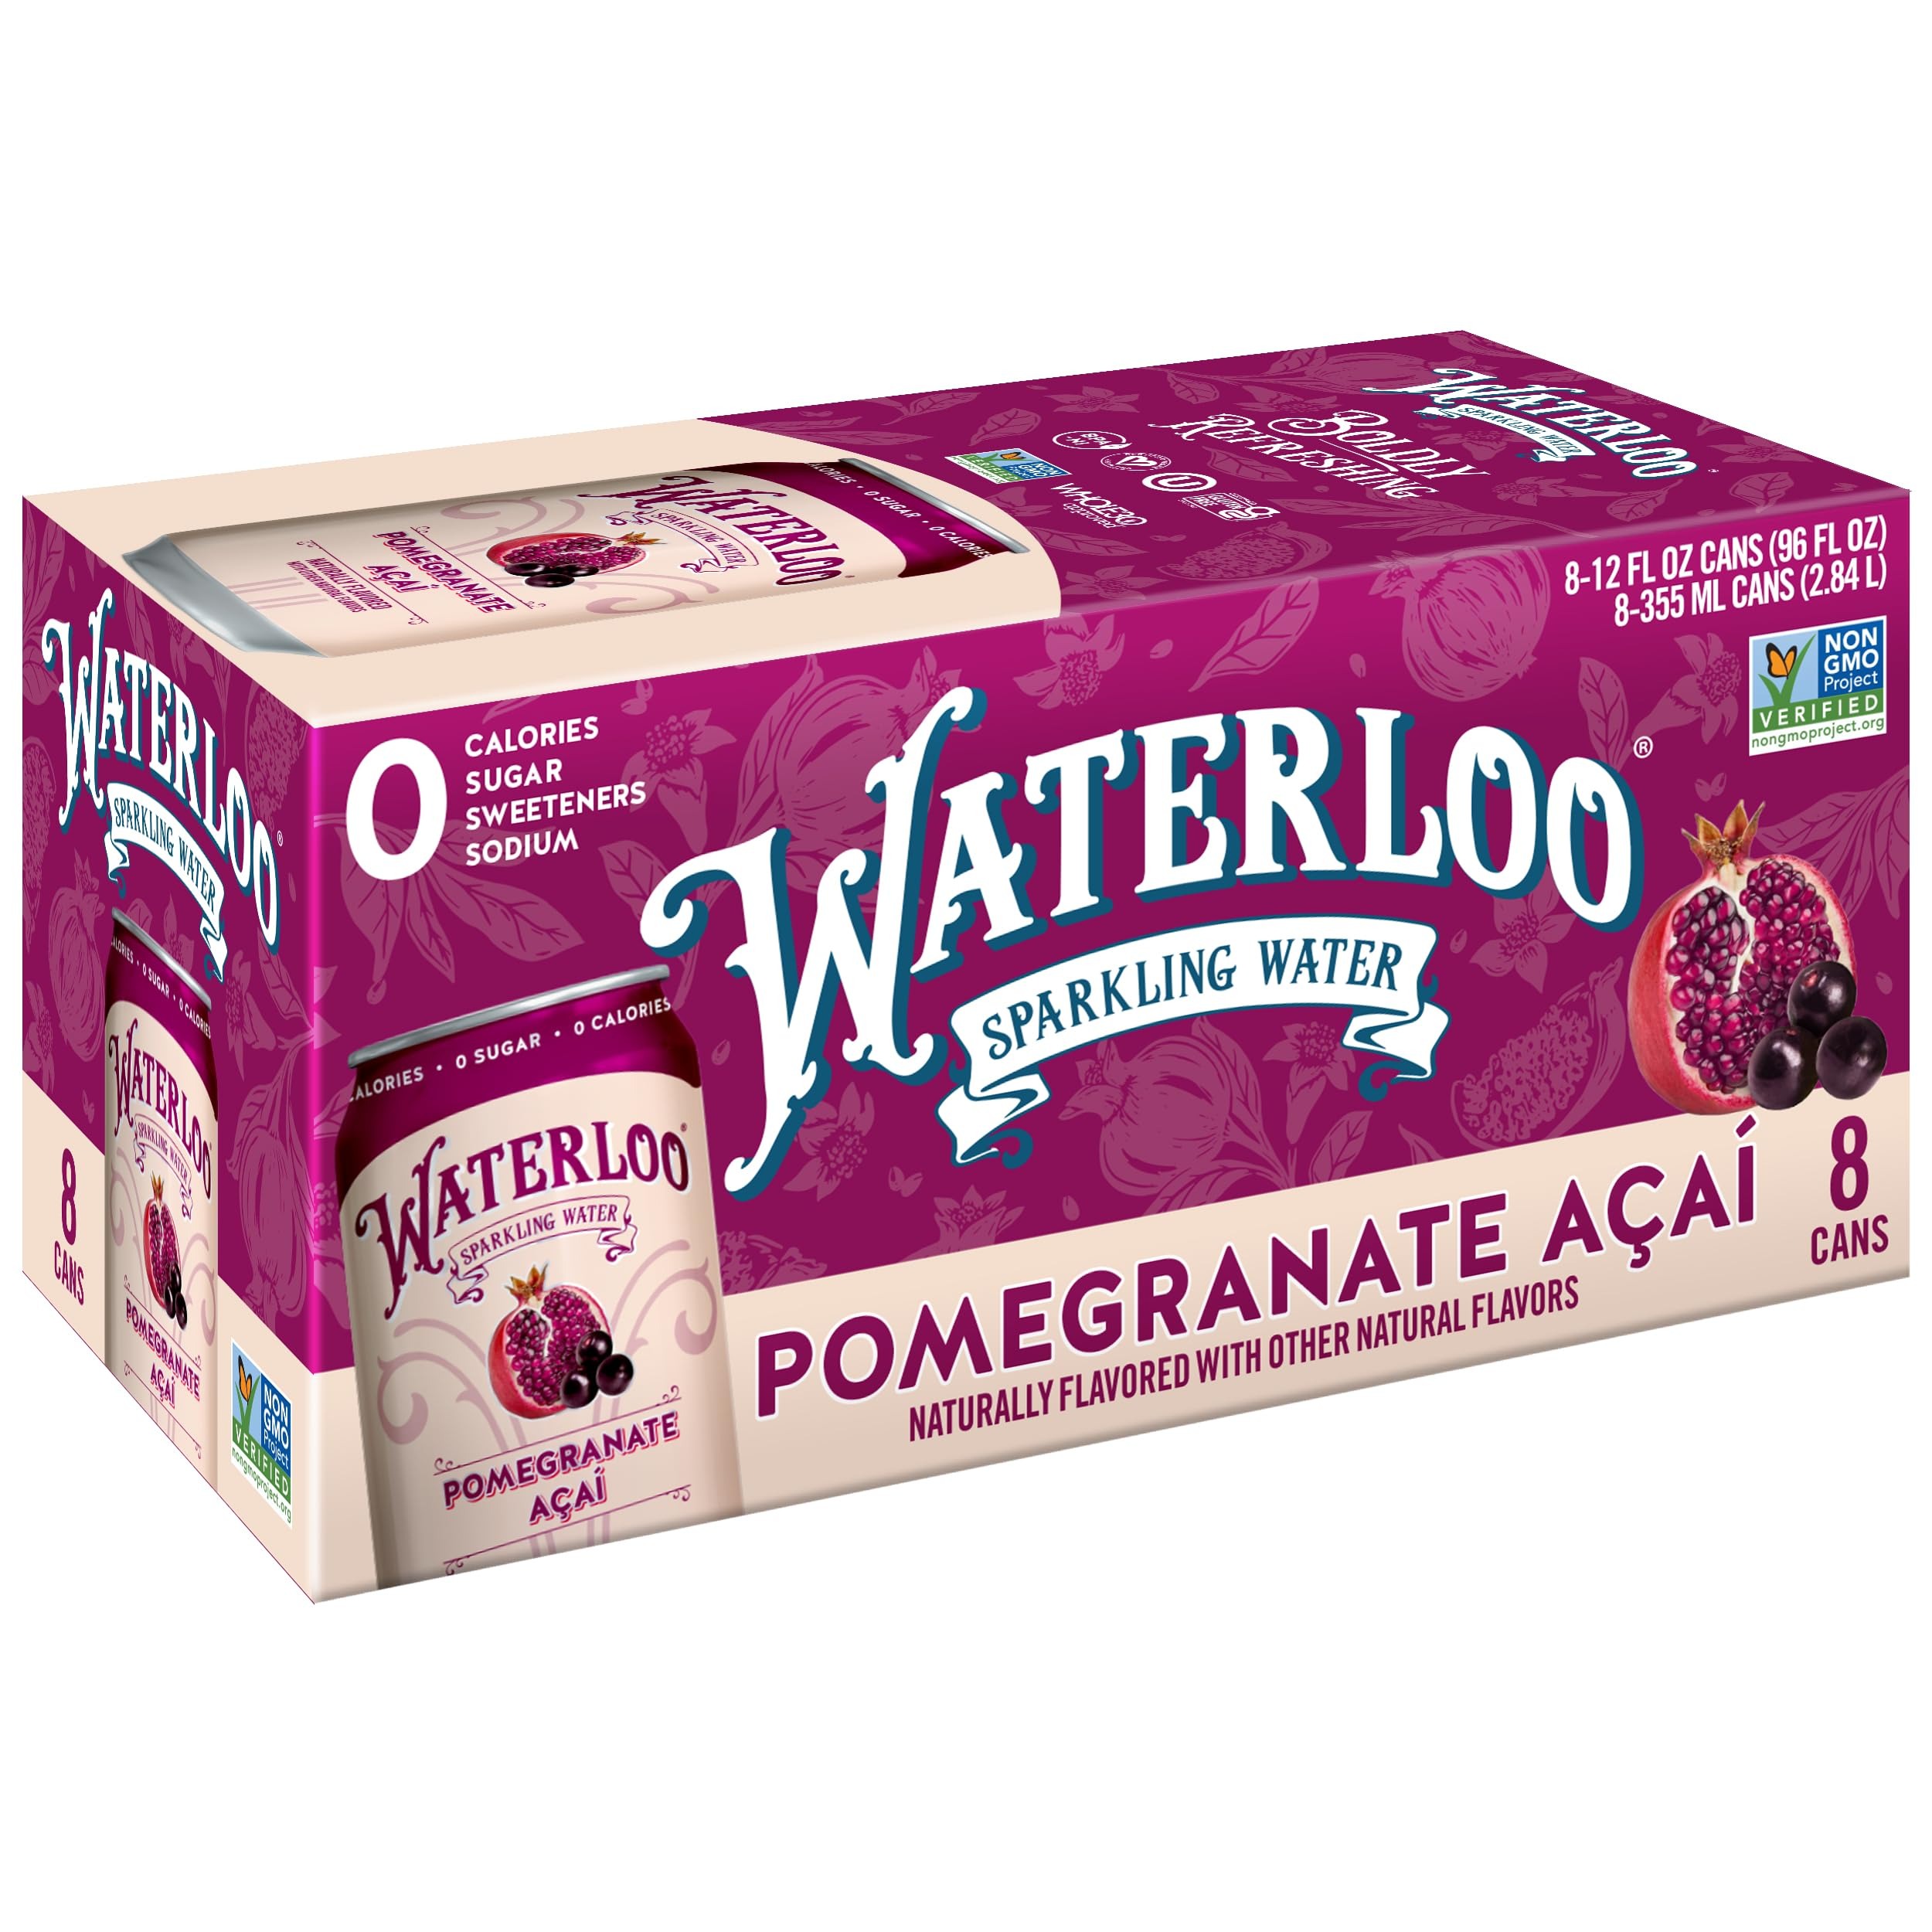
Item Name: Waterloo Sparkling Water, Pomegranate Açaí Naturally Flavored, 12 Fl Oz Cans (Pack of 8) – Zero Calories and Zero Sugar or Sweeteners of Any Kind
Bullet Point 1: Naturally flavored sparkling water with Pomegranate Açaí flavor and aroma – crafted with ripe, juicy Pomegranate notes and earthy Açaí for a quintessential fall flavor experience that is both bright and complex
Bullet Point 2: Zero calories, zero sugar, zero sweeteners of any kind, zero sodium
Bullet Point 3: Made with authentic flavors and lively carbonation for a uniquely refreshing anytime drink to support healthy, active lifestyles
Bullet Point 4: Non-GMO Project Verified, Whole30 Approved, Certified Gluten-Free, Certified Vegan, Kosher
Bullet Point 5: Packaged in sustainability-friendly, BPA-NI aluminum cans
Value: 1.0
Unit: Count

Price: 9.44